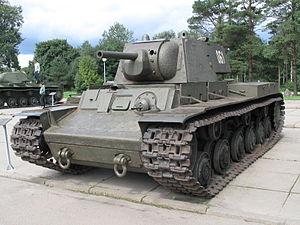
Le KV-1, également désigné KW-1 par les Allemands ou encore russe : КВ-1, est un char lourd soviétique de la Seconde Guerre mondiale de la série des chars KV.